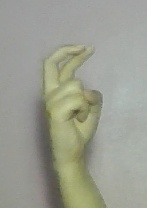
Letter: zay